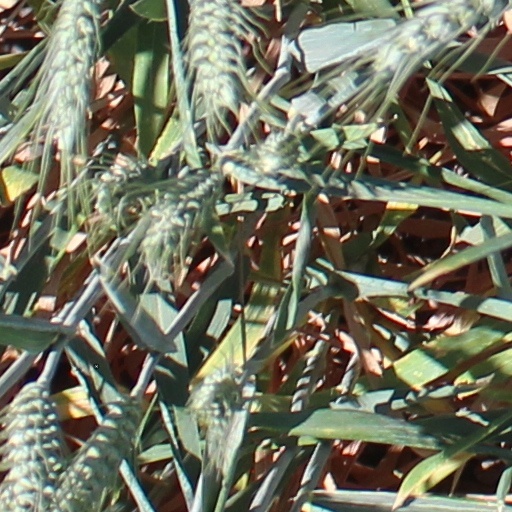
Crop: wheat